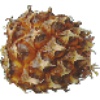
Label: Pineapple Mini 1